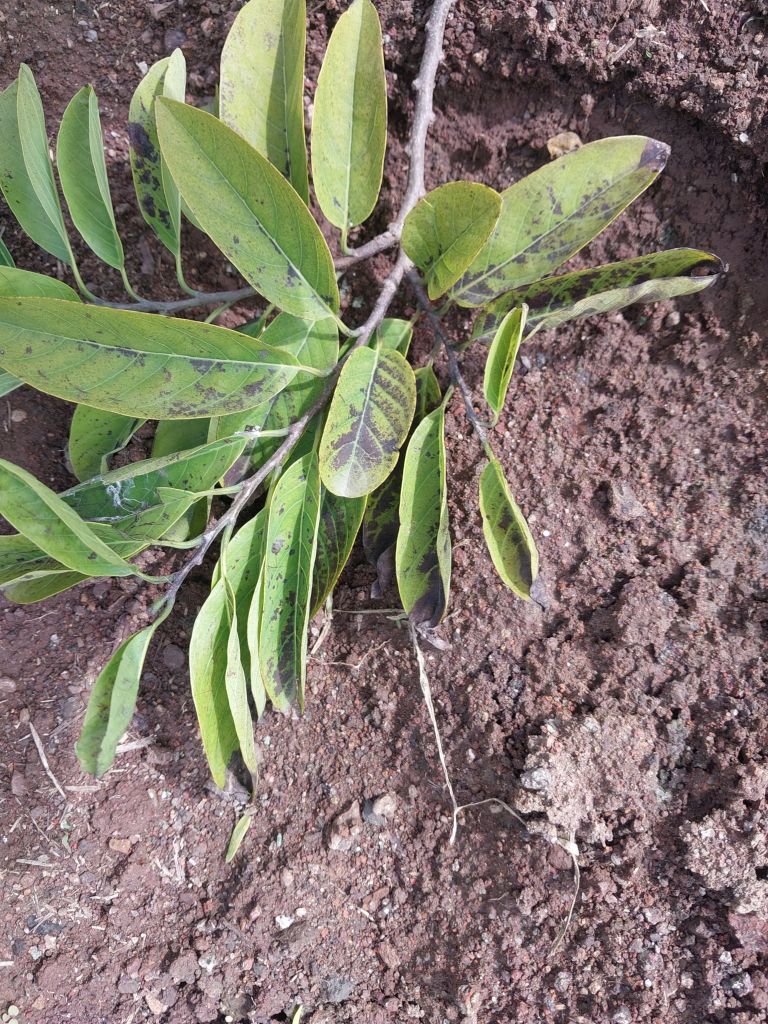
Disease label: Leaf spot on Leaves